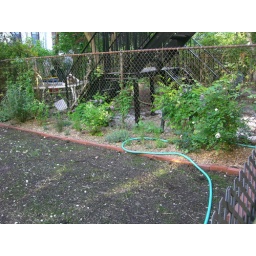
All plants have been planted including grass seed in the center of the yard. Eco-grass was used.